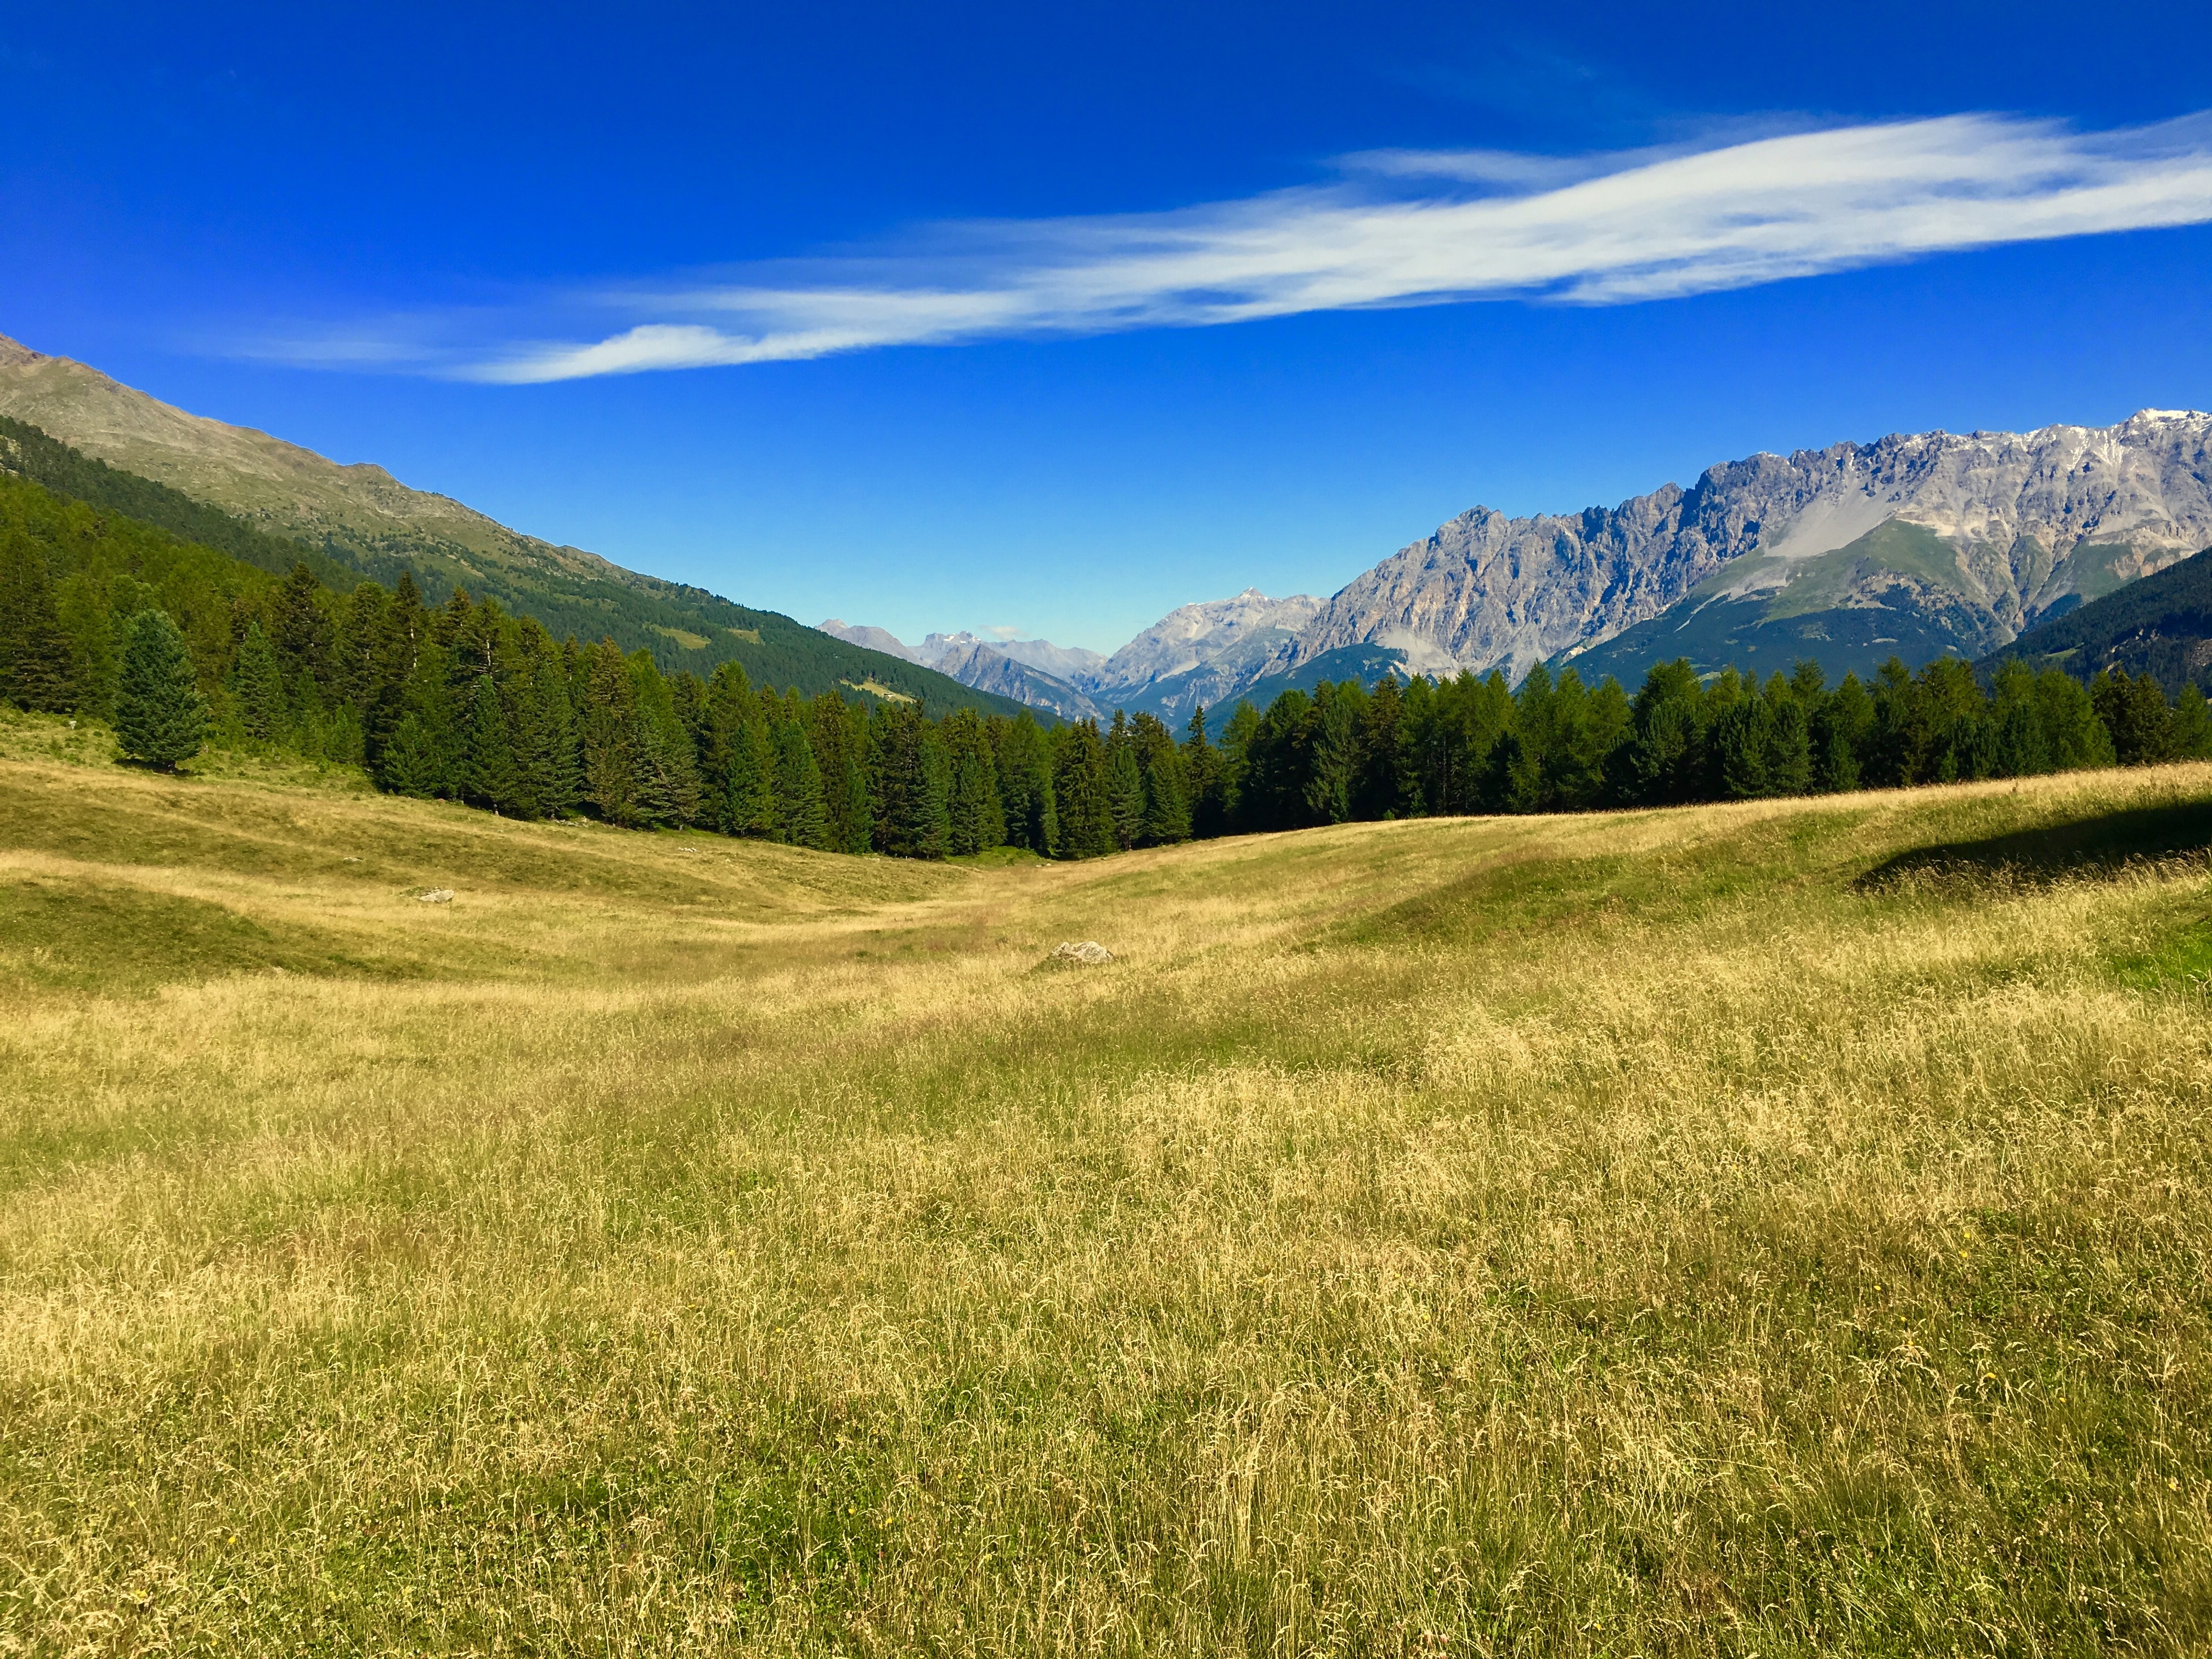
landscape, tree, nature, grass, wilderness, mountain, sky, hiking, field, meadow, prairie, hill, valley, mountain range, green, pasture, italy, ridge, plain, mountains, alps, grassland, plateau, fell, habitat, ecosystem, montain, steppe, rural area, landform, natural environment, geographical feature, mountainous landforms